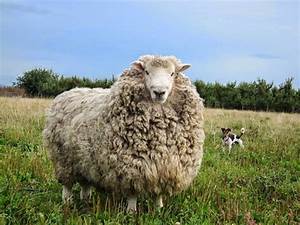
Label: pecora